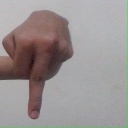
अक्षर: प